Lüneburg Water Tower

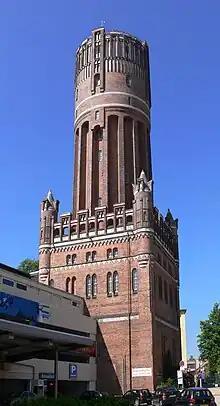
Lüneburg Water Tower and the Nordlandhalle parkingdeck to the left

Lüneburg Water Tower is a water tower in the southeastern part of the Lüneburg old town in Lower Saxony, Germany, built by the architect Franz Krüger (1873–1936), from designs by Richard Kampf. Its erection was initiated on 3 October 1905, and the tower was taken into use in November 1907.